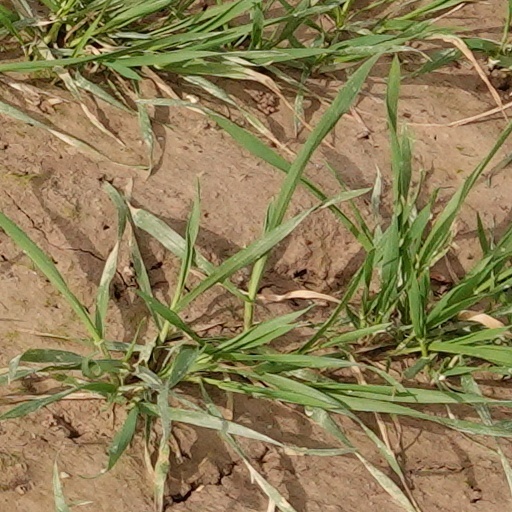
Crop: wheat